Norton Simon Museum

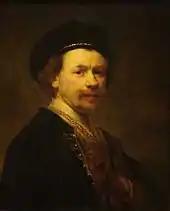
Rembrandt, Self-portrait, c. 1640

Simon died in 1993, and the actress Jennifer Jones, his widow and chairwoman of the board, made corrective, conciliatory moves that have repositioned the museum and its two collections. In 1995, the museum began a major $5 million renovation with the architect Frank Gehry, a longtime trustee of the museum. The redesign resulted in a procession of medium-size, more intimate galleries with raised ceilings and improved lighting, increased rotating exhibition space, an entire floor devoted to Asian art, and restored access to the gardens. The gardens, which are located on the old "Carmelita" property, were redesigned by Power and Associates to house the 20th-century sculpture collection in an engaging setting. The new Norton Simon Theater was the final element of the renovation, designed by Gensler & Associates, and is used for lectures, film, dance performances and concerts.